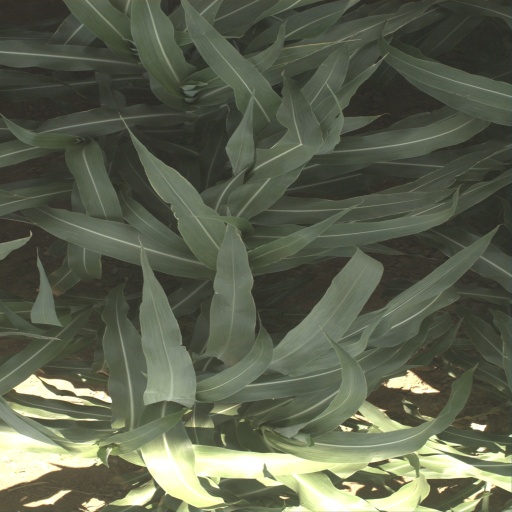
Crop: sorghum